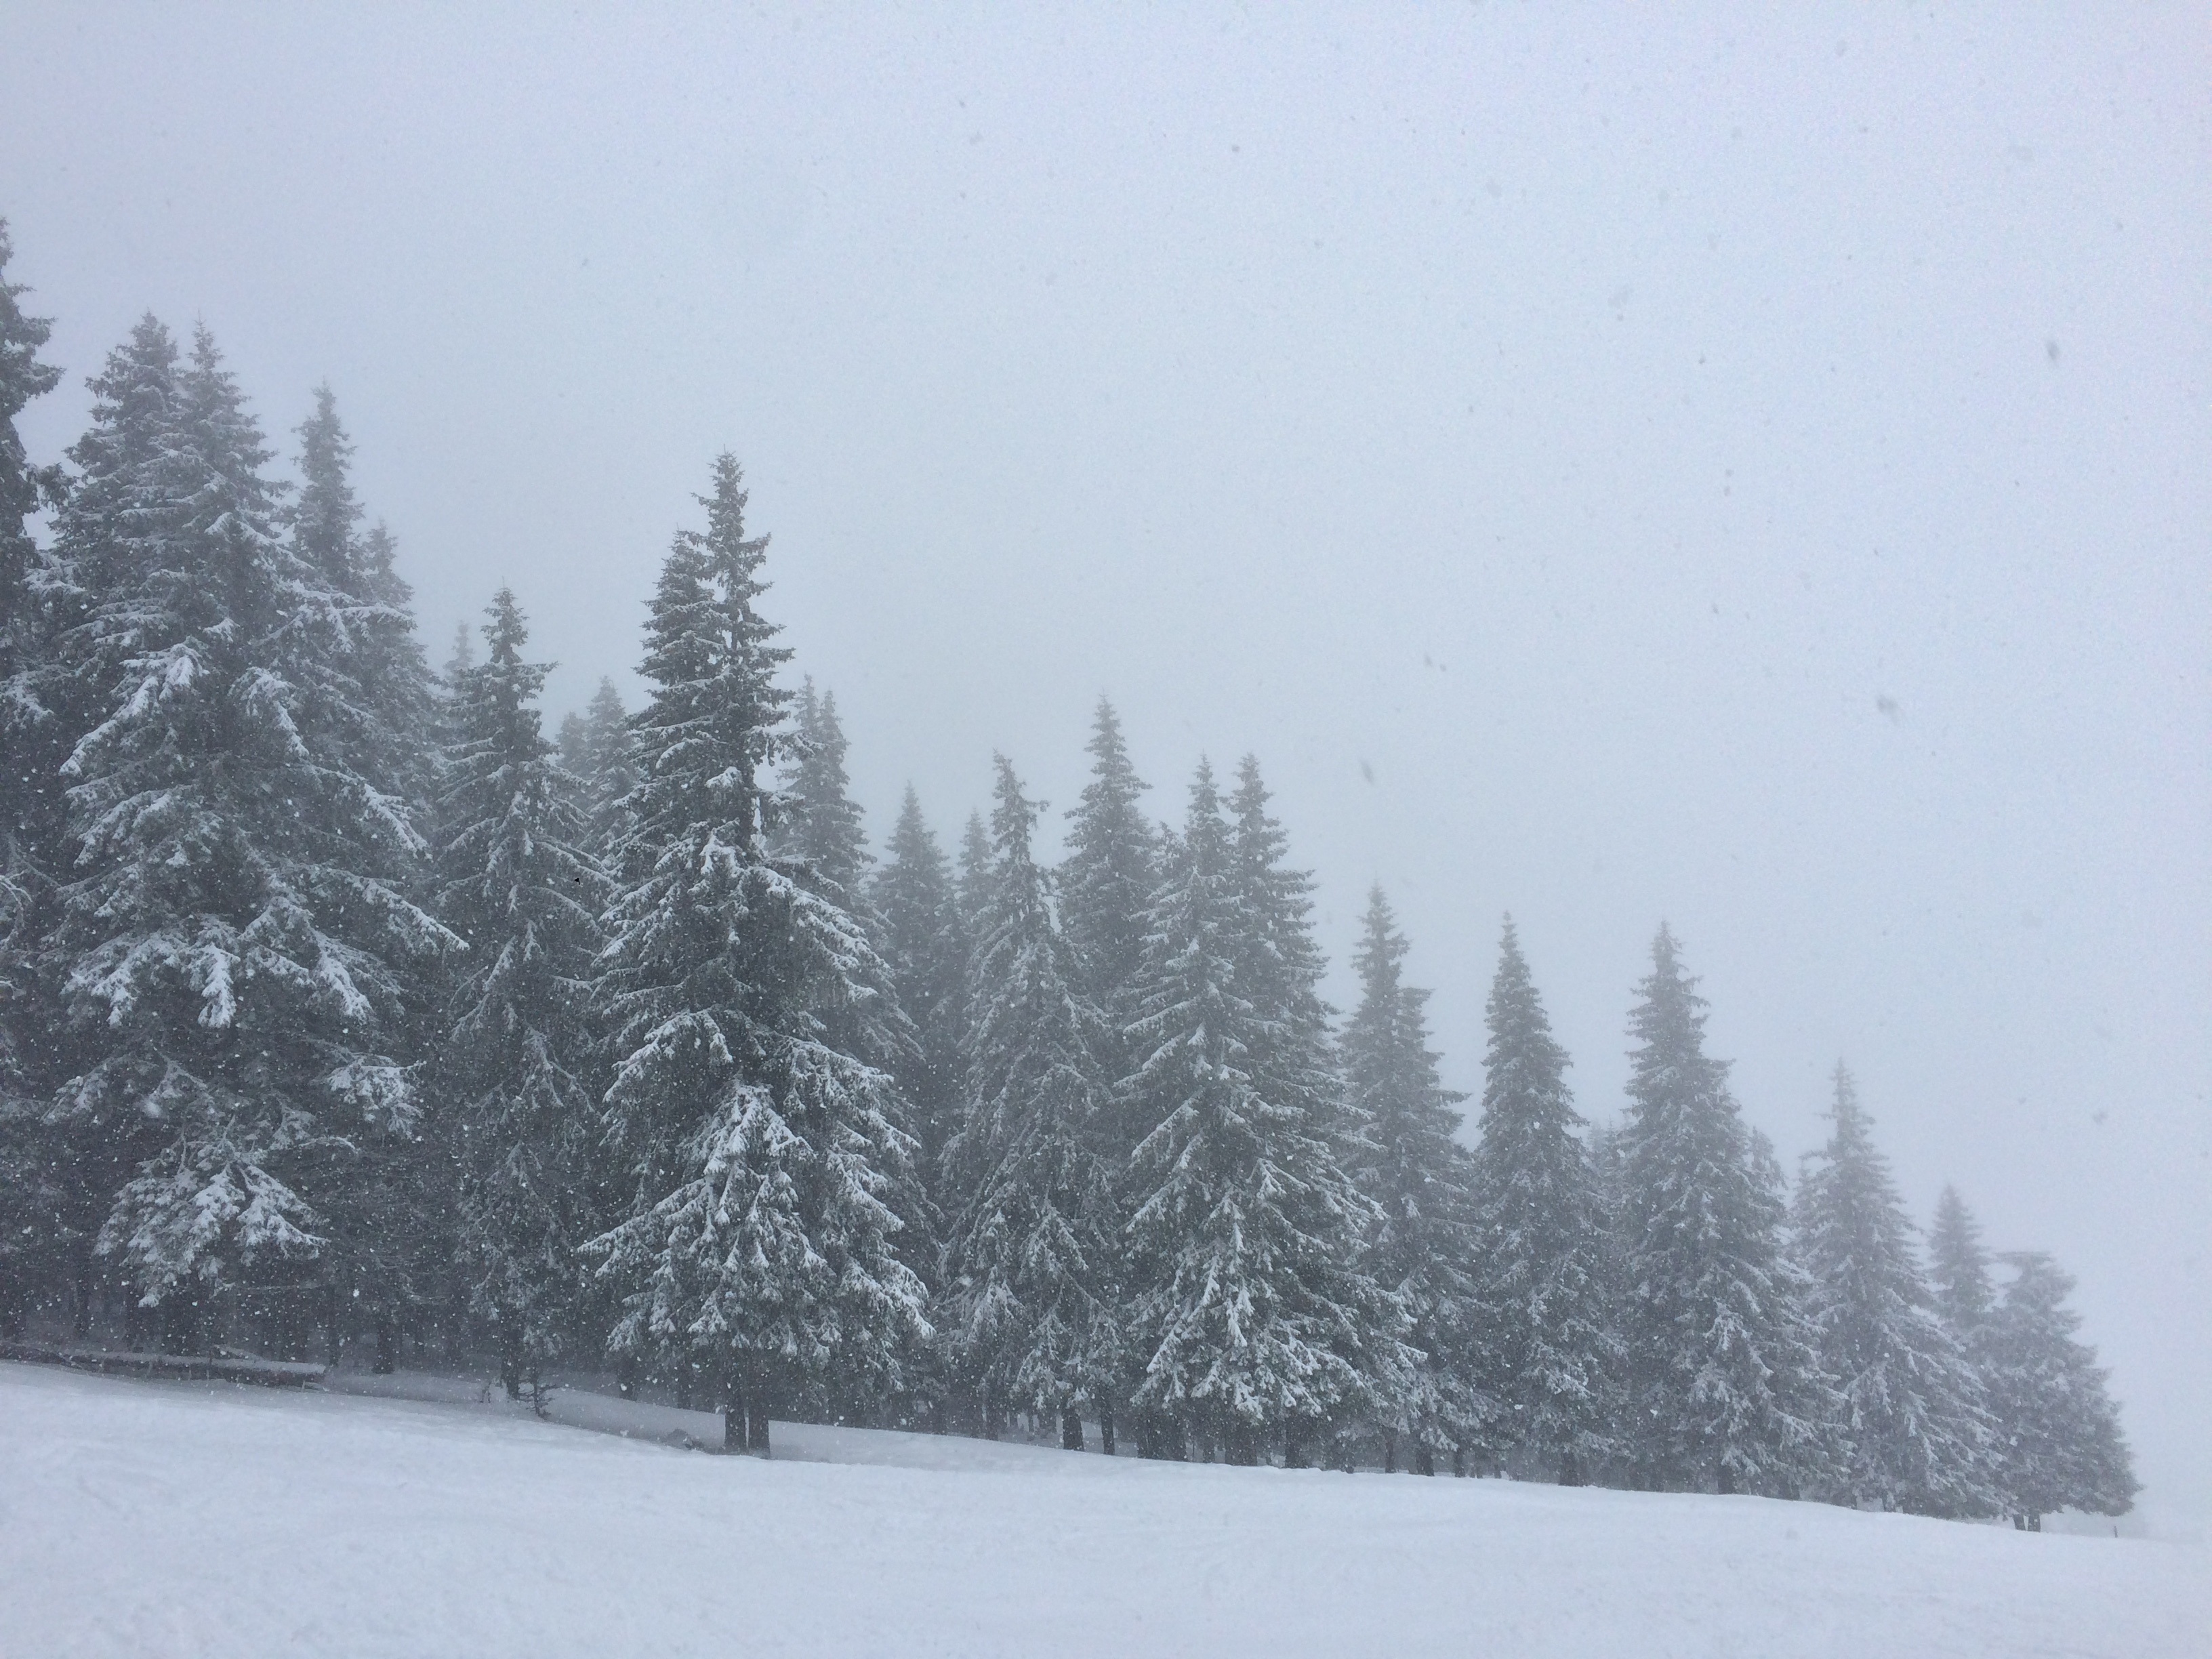
iphone, landscape, tree, nature, forest, mountain, snow, cold, winter, cloud, sky, frost, ice, weather, fir, season, trees, spruce, pose, blizzard, rime, snowflakes, freezing, the haze, atmospheric phenomenon, geological phenomenon